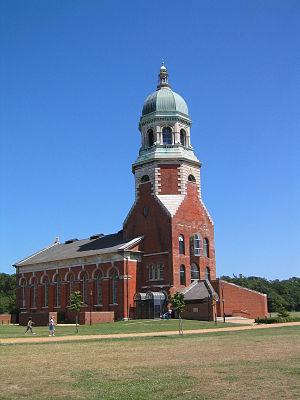
L’hôpital militaire de Netley, appelé aussi l’hôpital militaire royal de Victoria, était un grand hôpital militaire situé à Netley dans le Surrey, près de Southampton, en Angleterre. Sa construction date de 1856 sur l'idée de la reine Victoria, bien que son design ait porté à controverse. Il était géré par Florence Nightingale, la pionnière du travail spécifique de l'infirmière.